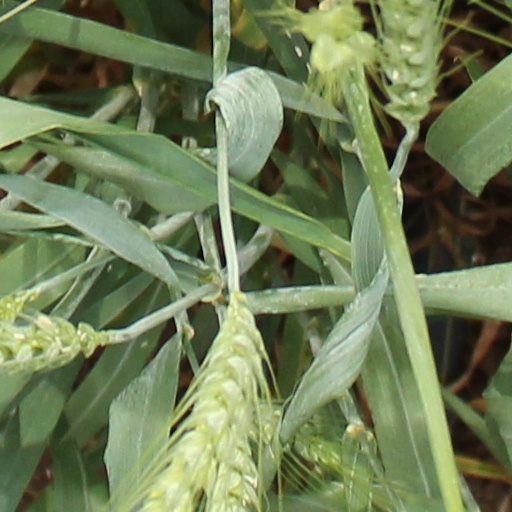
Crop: wheat